Diner

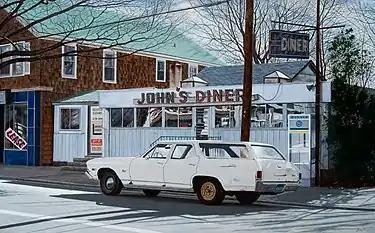
John Baeder, 2007, "John's Diner with John's Chevelle"

Manhattan was once known for its diners. The Moondance Diner was shipped to Wyoming to make room for development. Diners provide a nationwide, recognizable, fairly uniform place to eat and assemble, desirable traits mirrored by fast food chains. The types of food served are likely to be consistent, especially within a region (exceptions being districts with large immigrant populations, in which diners and coffee shops will often cater their menus to those local cuisines), as are the prices charged. At the same time, diners have much more individuality than fast food chains; the structures, menus, and even owners and staff, while having a certain degree of similarity to each other, vary much more widely than the more rigidly standardized chain and franchise restaurants. The Poirier's Diner and Munson Diner, both manufactured by the Kullman Dining Car Company of Lebanon, New Jersey, are listed on the National Register of Historic Places.